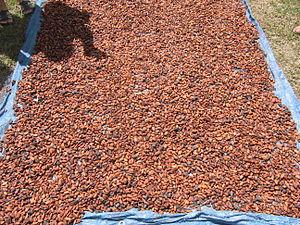
L'agriculture en Côte d'Ivoire concerne les cultures industrielles et d’exportation ainsi que des cultures vivrières. La Côte d'Ivoire est un pays qui dès son accession à l'indépendance a très tôt fondé l'économie de son pays sur l'agriculture. En effet elle se positionne comme le leader mondial du cacao, de la noix de cajou, de l'hévéa. Ce pays dont l'économie est basée à 50 % sur l'agriculture est doté d'un annuaire agricole dénommé les pages vertes afin de connecter les acteurs du secteur.
Yamoussoukro est la capitale officielle de la Côte d'Ivoire depuis 1983, date de son transfert, bien que la plupart des institutions politiques et administratives nationales siègent à Abidjan, capitale économique du pays et ancienne capitale officielle. Cette ville ivoirienne planifiée a une population estimée en 2010 à 300 000 habitants, dans la région des Lacs, et se situe à 240 kilomètres au nord d'Abidjan.